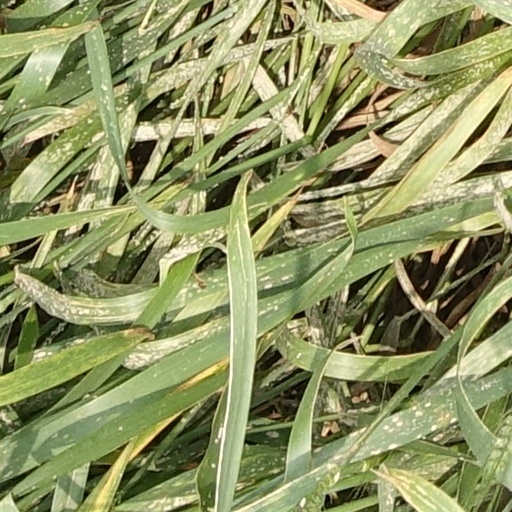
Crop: wheat